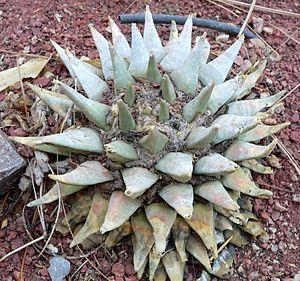
Ariocarpus furfuraceus est un cactus du genre Ariocarpus, que l'on peut trouver dans l'état de Coahuila au nord du Mexique. Il est considéré par certains auteurs comme synonyme de Ariocarpus retusus.